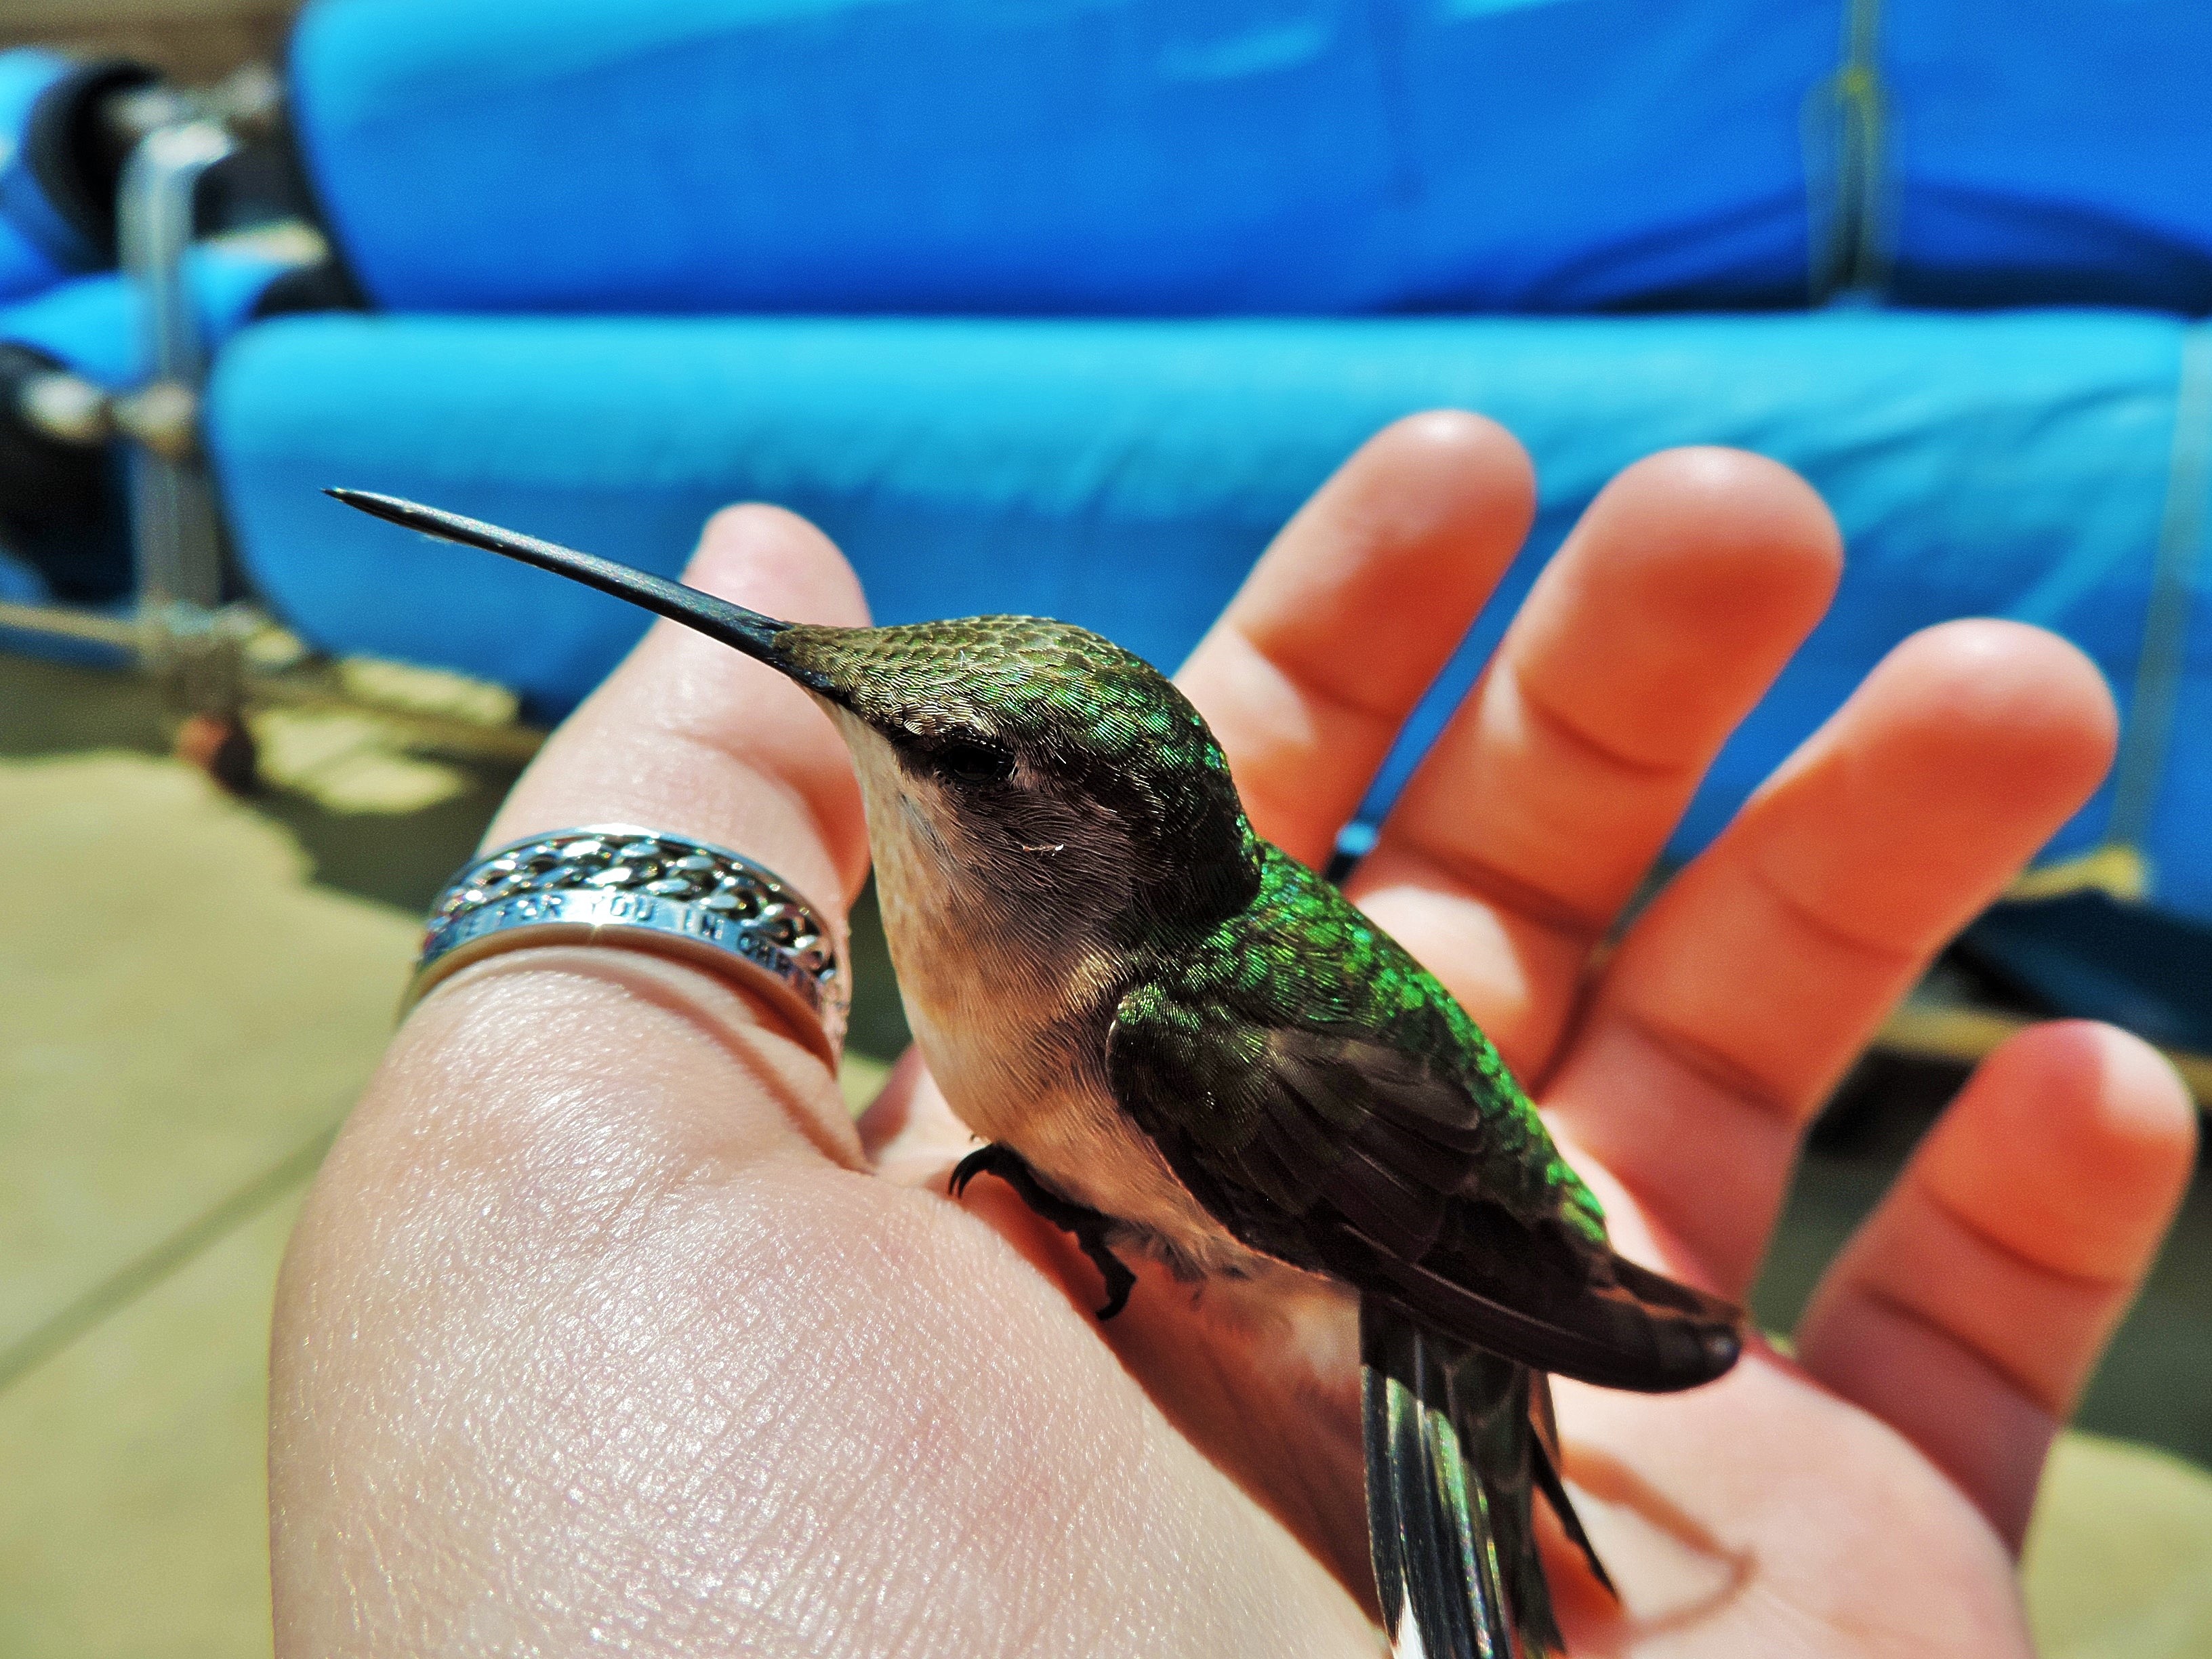
nature, silhouette, bird, wing, white, flower, animal, flying, fly, wildlife, wild, green, beak, tropical, flight, natural, hummingbird, colorful, fauna, drawing, design, bright, vertebrate, exotic, icon, colibri, bird silhouette, birds flying, pollinator, bird vector, birds vector, humming